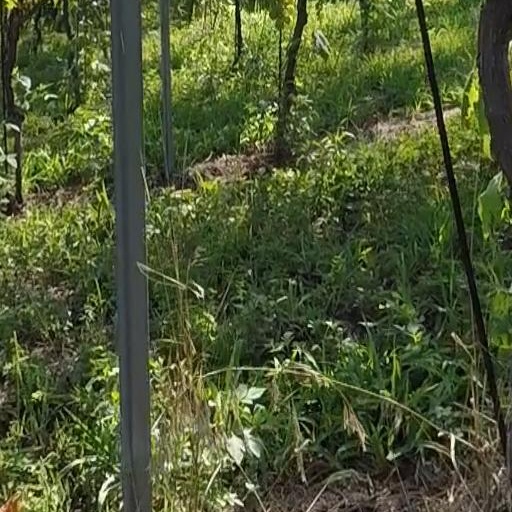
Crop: grape